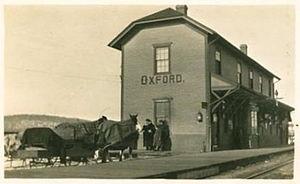
Gare du Grand Tronc, Oxford
La Gare du Grand Tronc est une gare ferroviaire des États-Unis, située à Oxford dans l'État du Maine.